Charles Theodore Williams

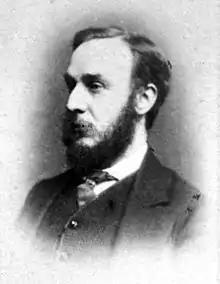

Charles Theodore Williams FRCP, MVO (29 August 1838 – 15 December 1912) was an English physician, known as a leading authority on pulmonary tuberculosis.